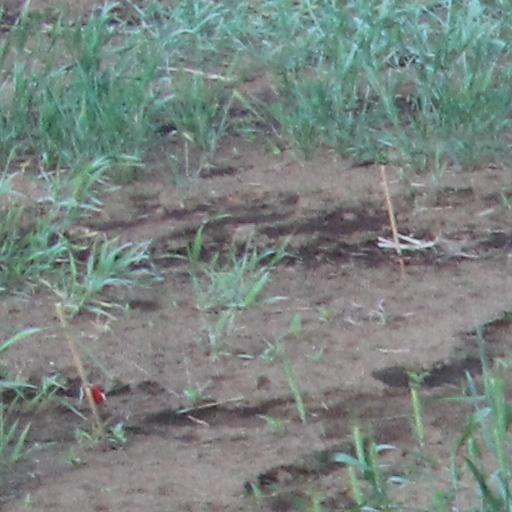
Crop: wheat